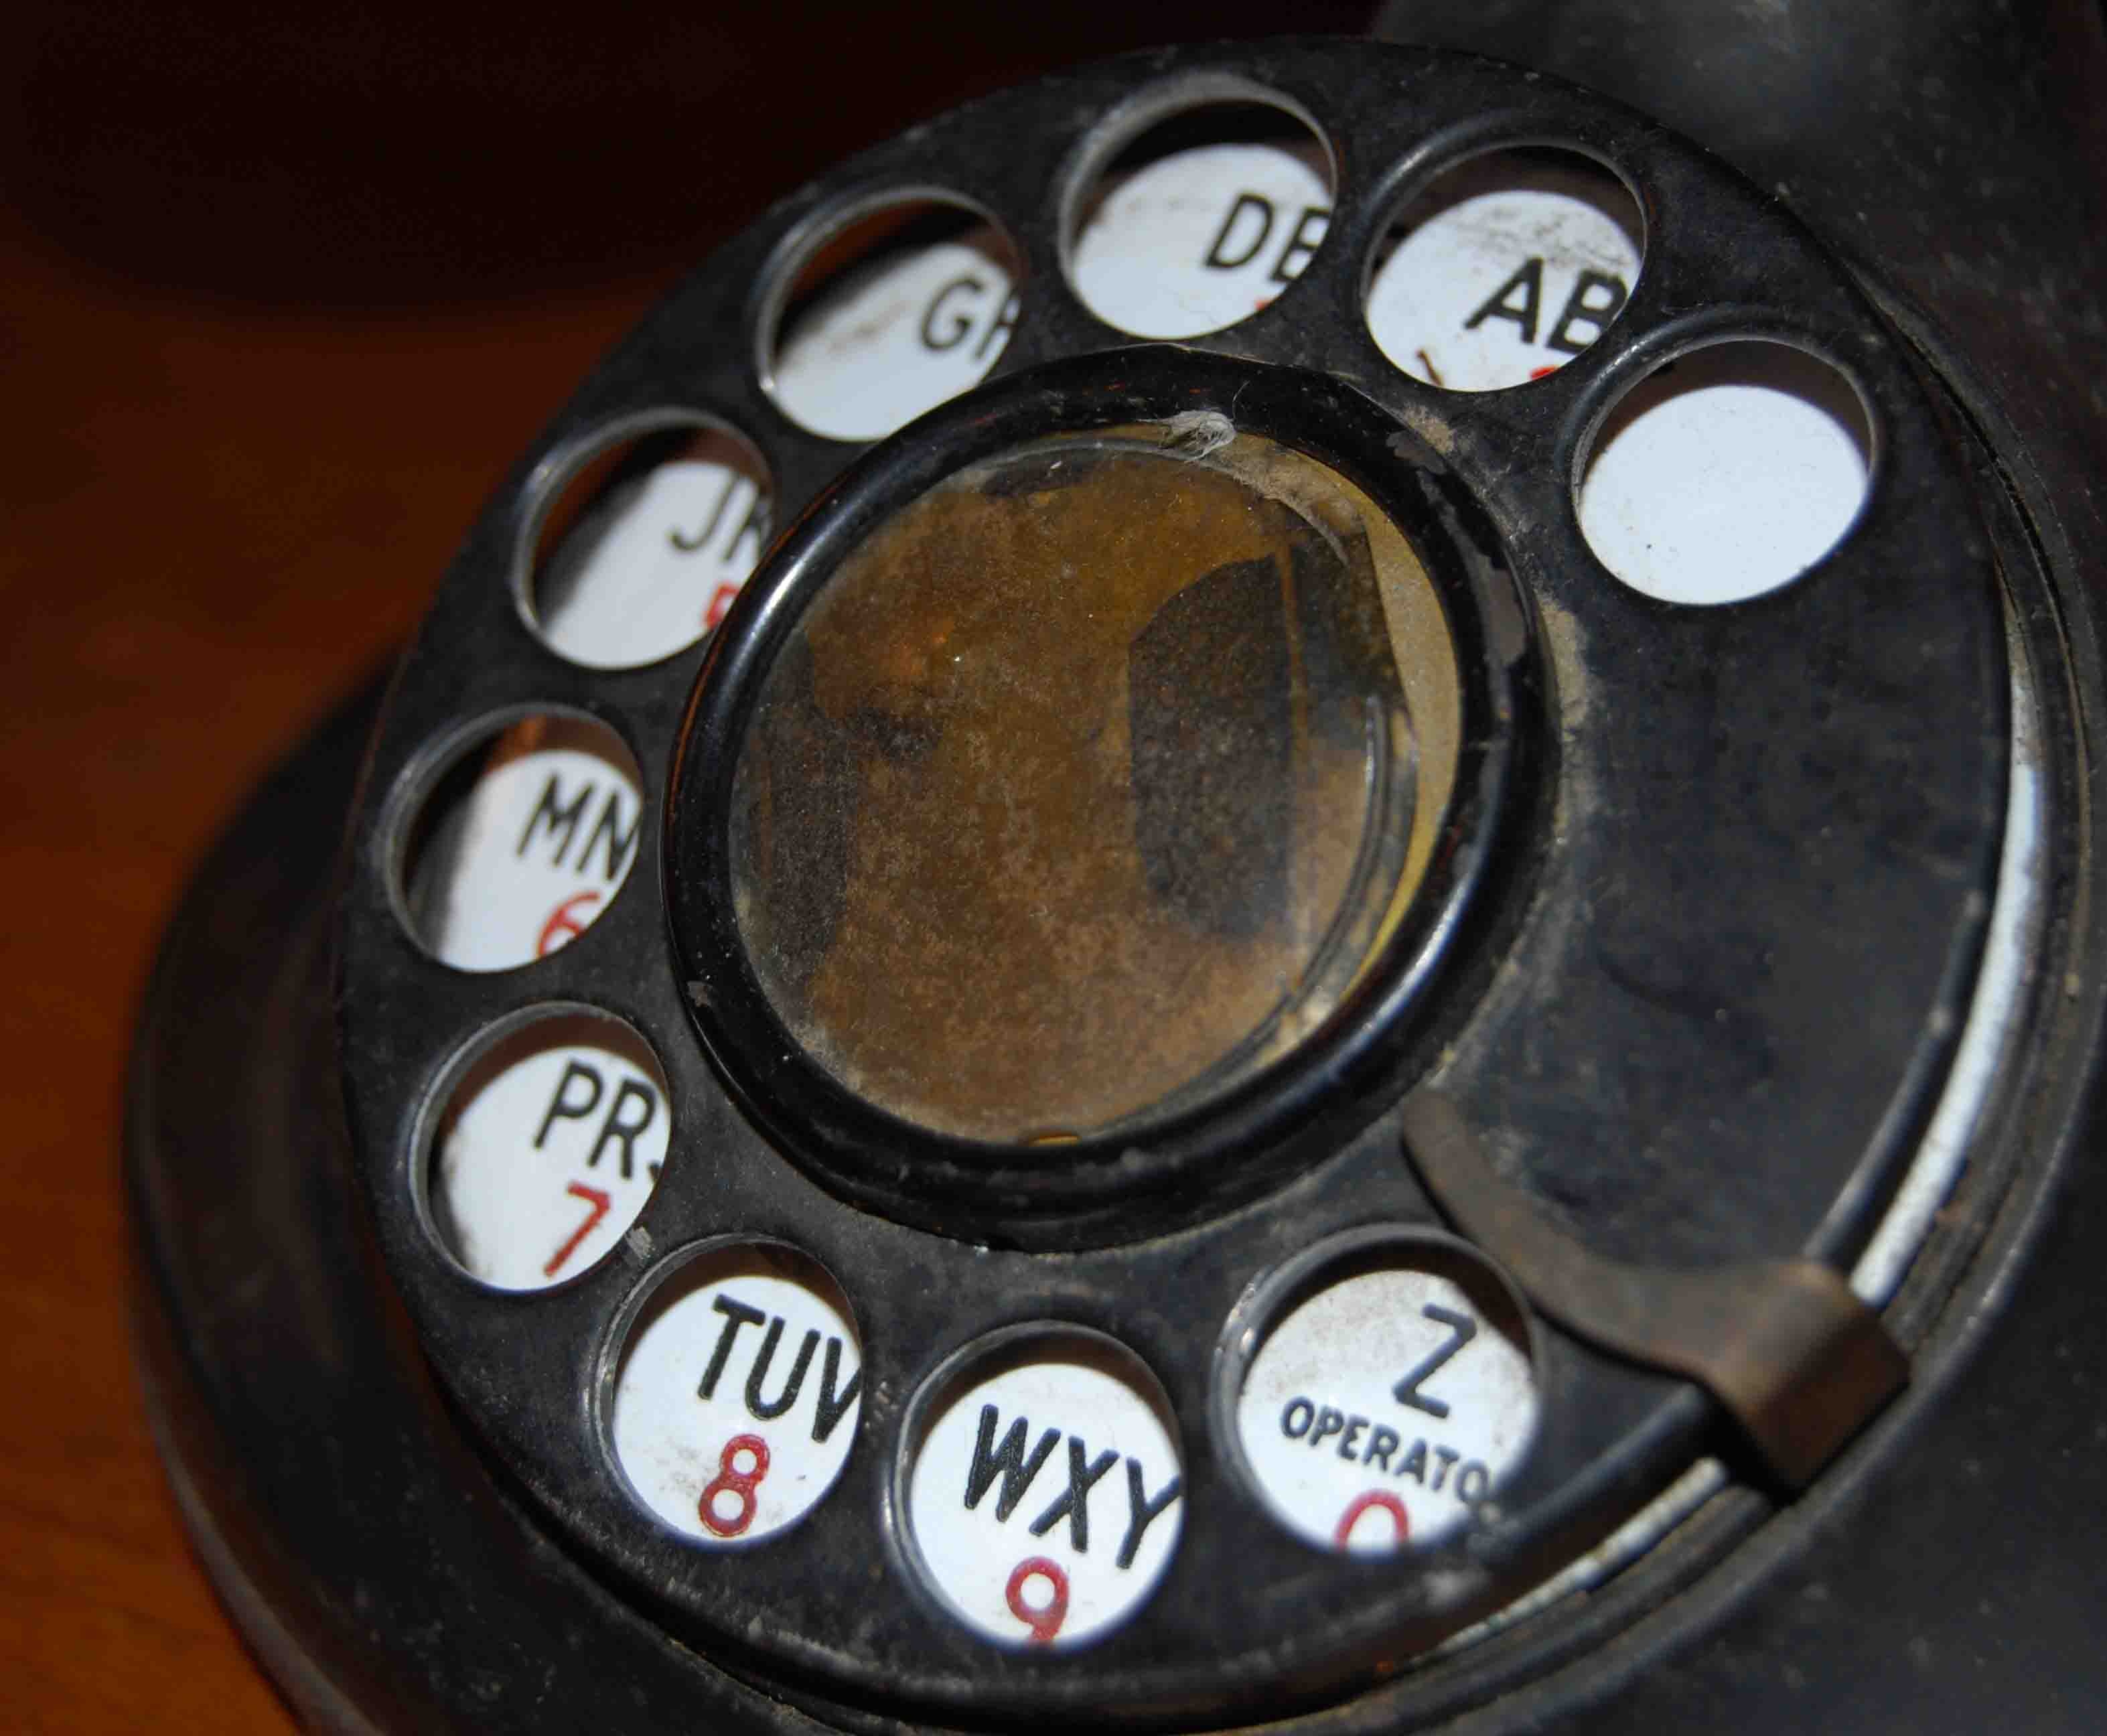
vintage, antique, wheel, retro, old, spoke, phone, office, telephone, gauge, steering wheel, black, dial, eye, rim, classic, hubcap, rotary